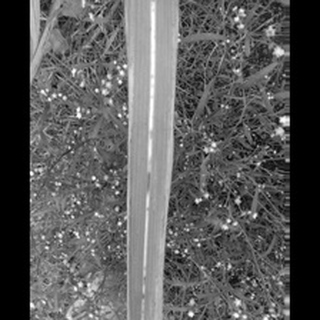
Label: sugarcane_red_rot